Down Among the Sheltering Palms (film)

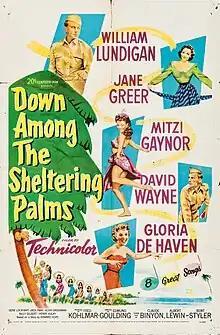
Film poster

Down Among the Sheltering Palms is a 1953 American musical comedy film starring Mitzi Gaynor, William Lundigan, Gloria DeHaven, David Wayne and Jane Greer. The popular song of the same name, which dates to 1914, is one of those performed in the film.